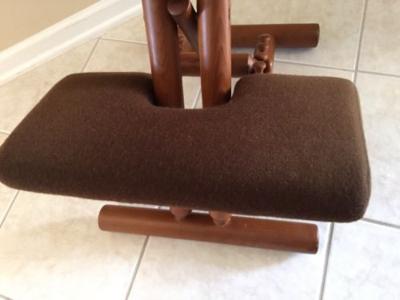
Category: chair